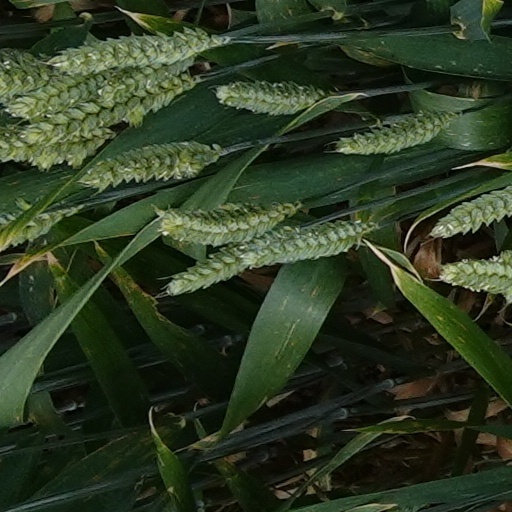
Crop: wheat